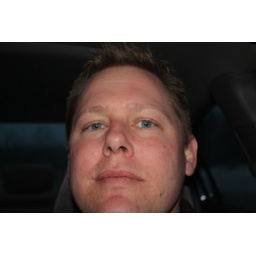
Point Cat on the road in Michigan's Upper Peninsula on the way to his brother's house for &amp;quot;Guy Weekend '09&amp;quot;.